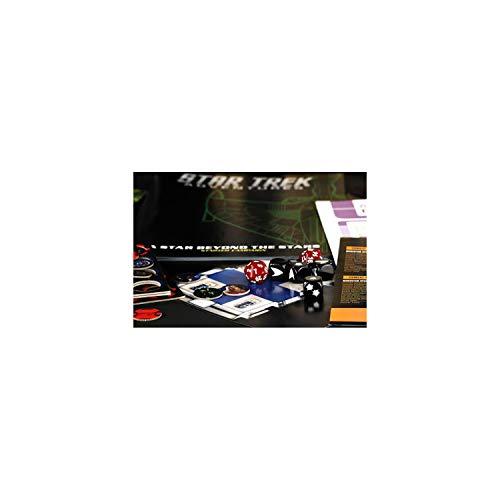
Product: Modiphius Games Star Trek Adventures Starter Set
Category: Toys & Games | Games & Accessories | Card Games
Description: A starter set with everything you need for roleplaying in the Star Trek Galaxy.
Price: $26.93
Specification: ProductDimensions:1.8x9x11.5inches|ItemWeight:1.5pounds|ShippingWeight:1.51pounds(Viewshippingratesandpolicies)|ASIN:B07F2P93XM|Itemmodelnumber:B07F2P93XM|Manufacturerrecommendedage:12yearsandup